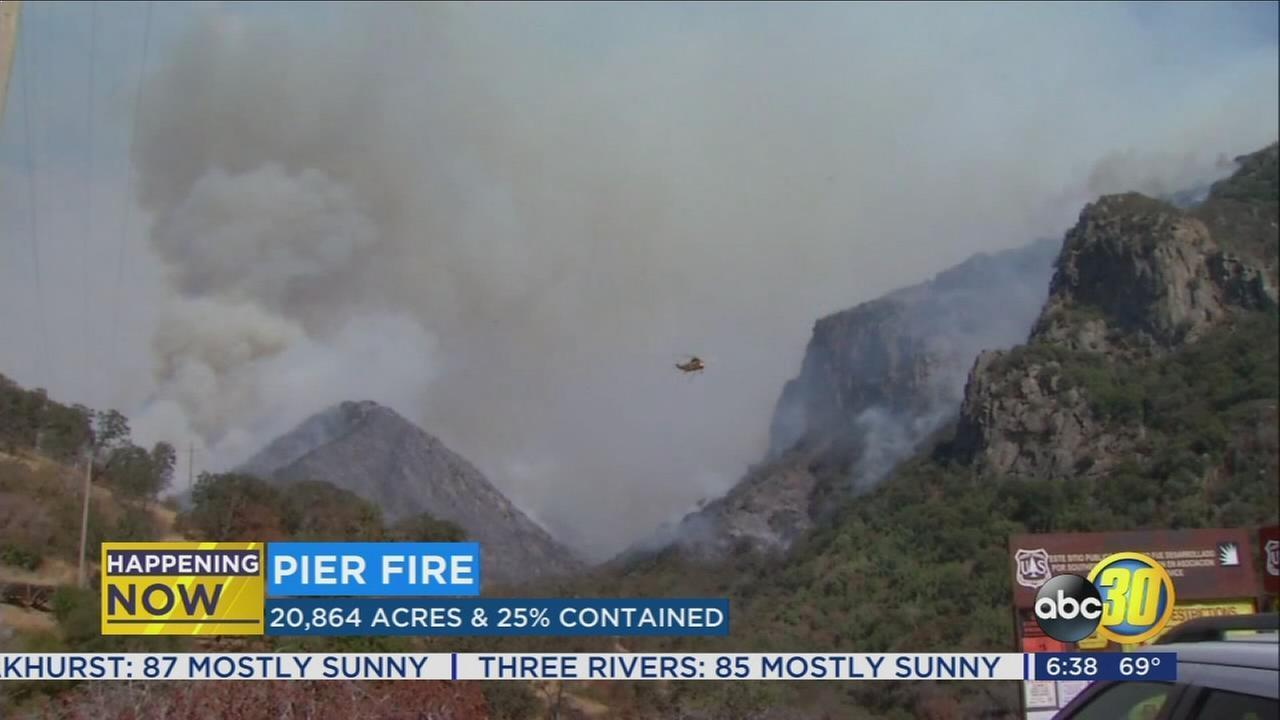
Fire: no
Smoke: yes